Willard Ryan

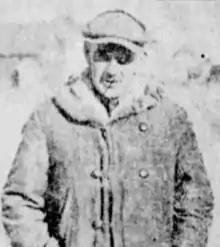
Ryan in 1919

Willard J. Ryan (May 8, 1890 – February 7, 1962) was an American teacher and football coach who served as the first head coach of the Green Bay Packers. Historically, Curly Lambeau has been credited as being the Packers' first head coach, although this is primarily due to the different rules of American football in the early 1900s. In Ryan's era, the head coach was not allowed to communicate with the players while they were playing a game. Lambeau, as team captain, would call the plays during a game and also organized practices, tasks that are now allocated to the head coaching position. Ryan, who also coached the Green Bay West High School football team, only coached the Packers in their inaugural season in 1919, leading the team to a record of . Before his coaching career, Ryan served in World War I in 1918. In 1920, he moved to Minnesota to work as a school teacher and a superintendent of schools. He retired in 1955 and moved to Phoenix, Arizona, in 1961. He died of unknown causes on February 7, 1962, at the age of 71.